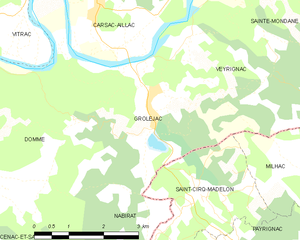
Groléjac est une commune française située dans le département de la Dordogne, en région Nouvelle-Aquitaine.